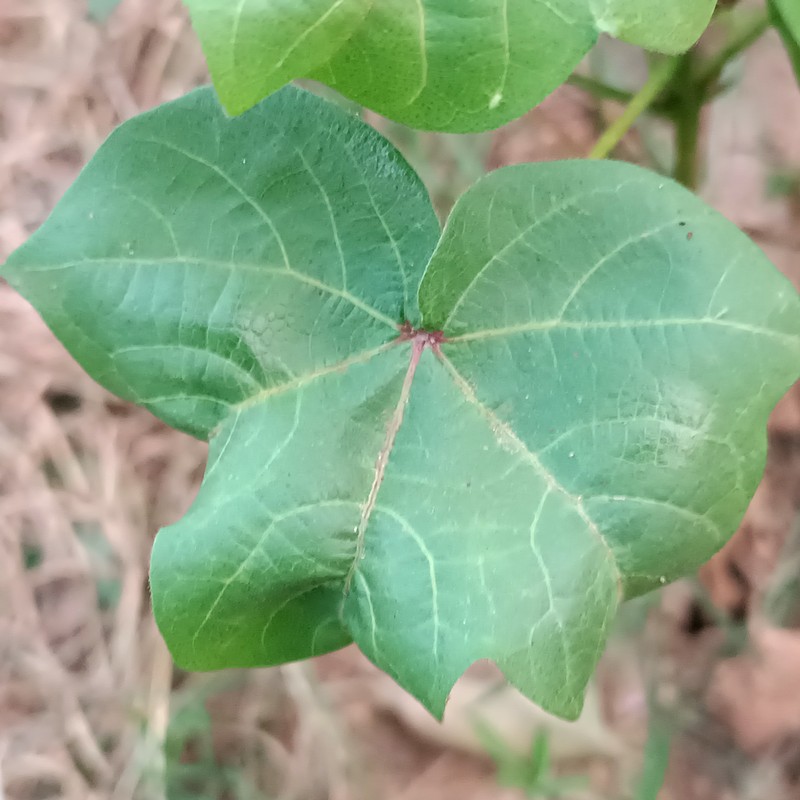
Label: Curl Virus